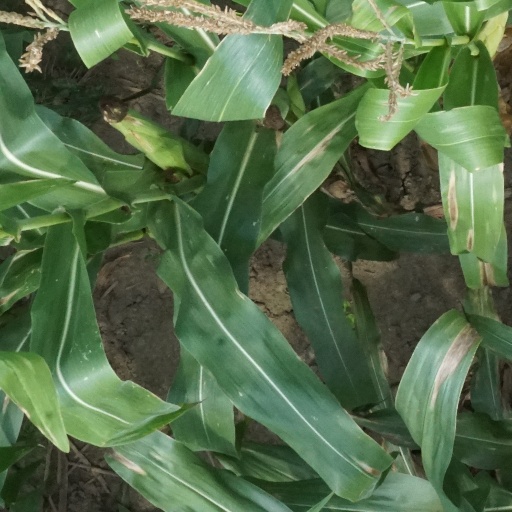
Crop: maize; corn